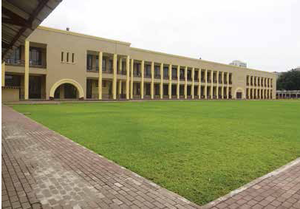
Une vue de l'Institut de la Gombe (ex. Athénée de Kalina) réhabilité
La République démocratique du Congo est un pays d'Afrique centrale. C'est le quatrième pays le plus peuplé d'Afrique ainsi que le pays francophone le plus peuplé.
Le Bureau central de coordination est un service public placé sous la tutelle du Ministère des Finances de la République démocratique du Congo. Il a pour mission principale de gérer les projets et programmes sous financement propre ou des bailleurs des fonds, bi et multilatéraux.